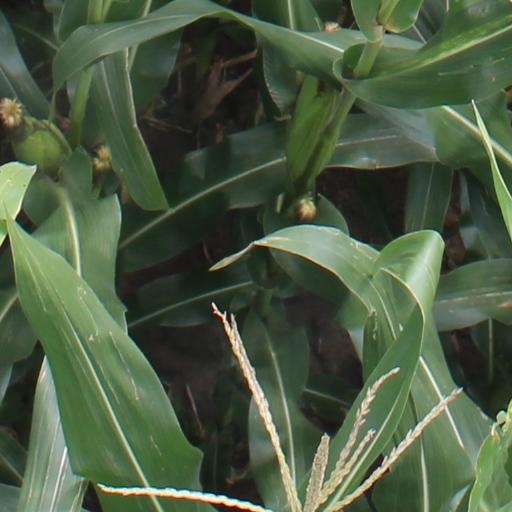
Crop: maize; corn